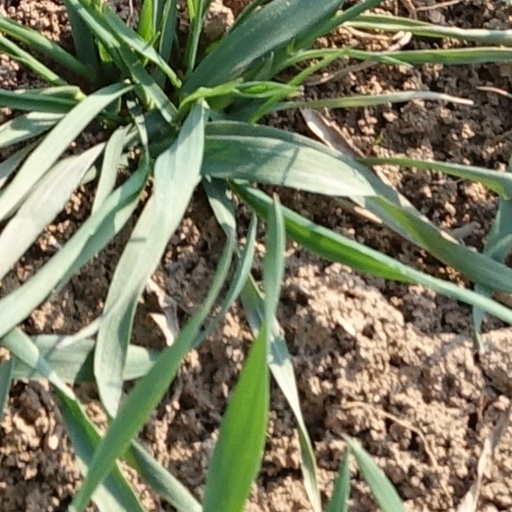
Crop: wheat